Chess boxing

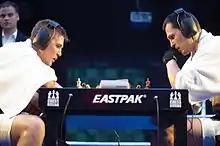
A chess round in a chess boxing match in 2008

The first European Chess Boxing Championship took place in Berlin on 1 October 2005. Present-day chess boxing commentator Andreas Dilschneider was defeated by Tihomir Dovramadjiev (FIDE Master) when he resigned in the ninth round of chess, crowning the latter by being the first European Chess Boxing Champion. A video report by German television channel RBB presented the event in detail. In 2006, more than 800 spectators filled the Gloria Theatre in Cologne for the world championship qualification fight between Zoran Mijatovic and Frank Stoldt. The 36-year-old Frank Stoldt, who was a former UN peacekeeper in Kosovo and Afghanistan, won when his opponent resigned in chess in the seventh round. After qualifying to fight for the title in 2006, Frank Stoldt went up against American David Depto in November 2007 in Berlin to fight for the first world championship title in the light heavyweight division. More than 800 tickets were sold for the event at the Tape Club in Berlin, making it the biggest chess boxing title fight to that date. Frank Stoldt defeated Depto in the seventh round and thereby cemented Berlin's status as the leading city in the chess boxing world and becoming the first German world champion.